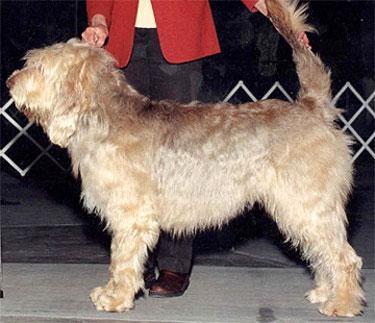
otterhound